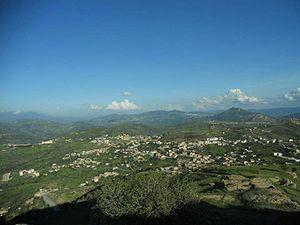
Beni Maouche est une commune algérienne, située dans le sud de la wilaya de Béjaïa, en Kabylie.
Letnayen est une localité d'Algérie, chef-lieu de la commune de Beni Maouche dans la wilaya de Béjaïa en Kabylie.